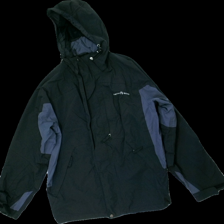
View: front
Type: Jacket
Category: Unisex
Brand: Not in the list
Brand text on label: North bend
Colors: Black, Grey
Material: 76% Nylon 24% Wool
Pattern: Logo print
Cut: Regular
Size: M
Season: All
Stains: Minor
Price range: 50-100
Recommended usage: Repair